Billy Ayre

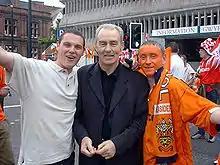
Ayre (centre) in 2001 on 26 May 2001 at the Millennium Stadium, Cardiff, just under a year before his death

Also regarding his tumor, he stated: "I'm not at all frightened. I know the risks. The odds of people not even surviving the treatment are 20–1, but that doesn't bother me. I've backed a few 20–1 winners in my time. One in four people get cancer, and I'm pleased it's me and not somebody else in my family. I'd rather take it, because I think I can deal with it."